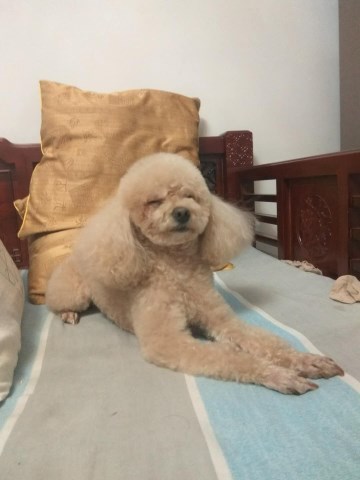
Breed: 7449-n000128-teddy